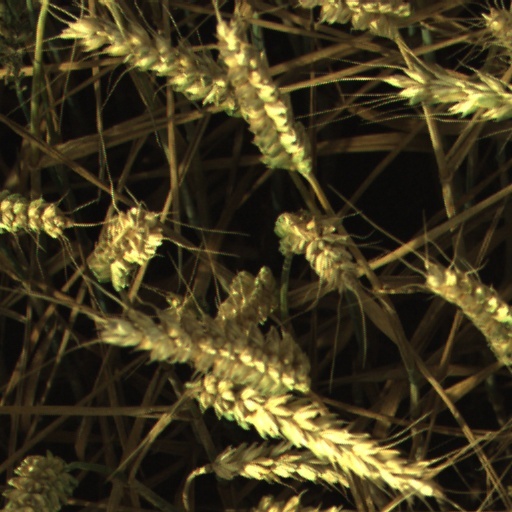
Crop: wheat